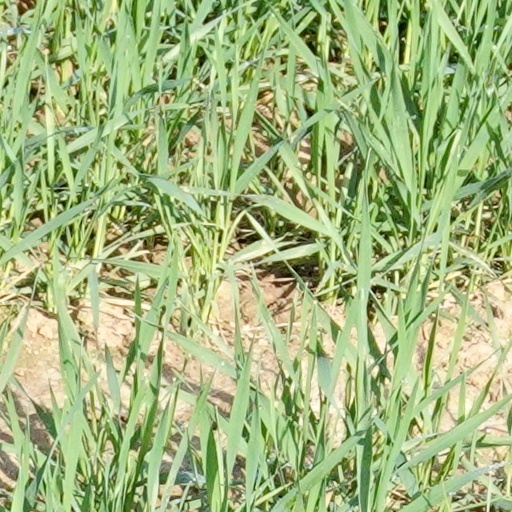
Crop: wheat